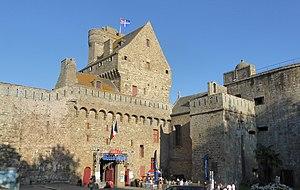
Photo du Château de Saint-Malo vue de l'esplanade Félicité Robert de Lamennais
Le musée d’Histoire de la Ville et du Pays Malouin, créé en 1862, est situé à Saint-Malo en Bretagne. Il retrace l'histoire de la ville ainsi que des principales personnalités qui y ont vécu.